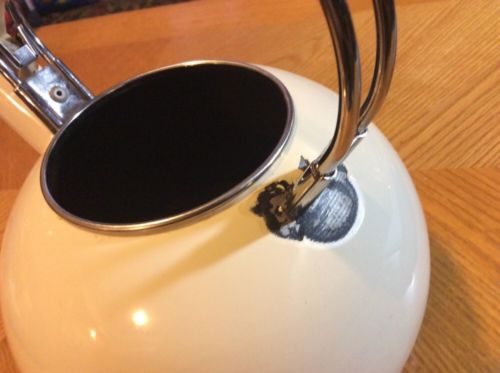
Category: kettle